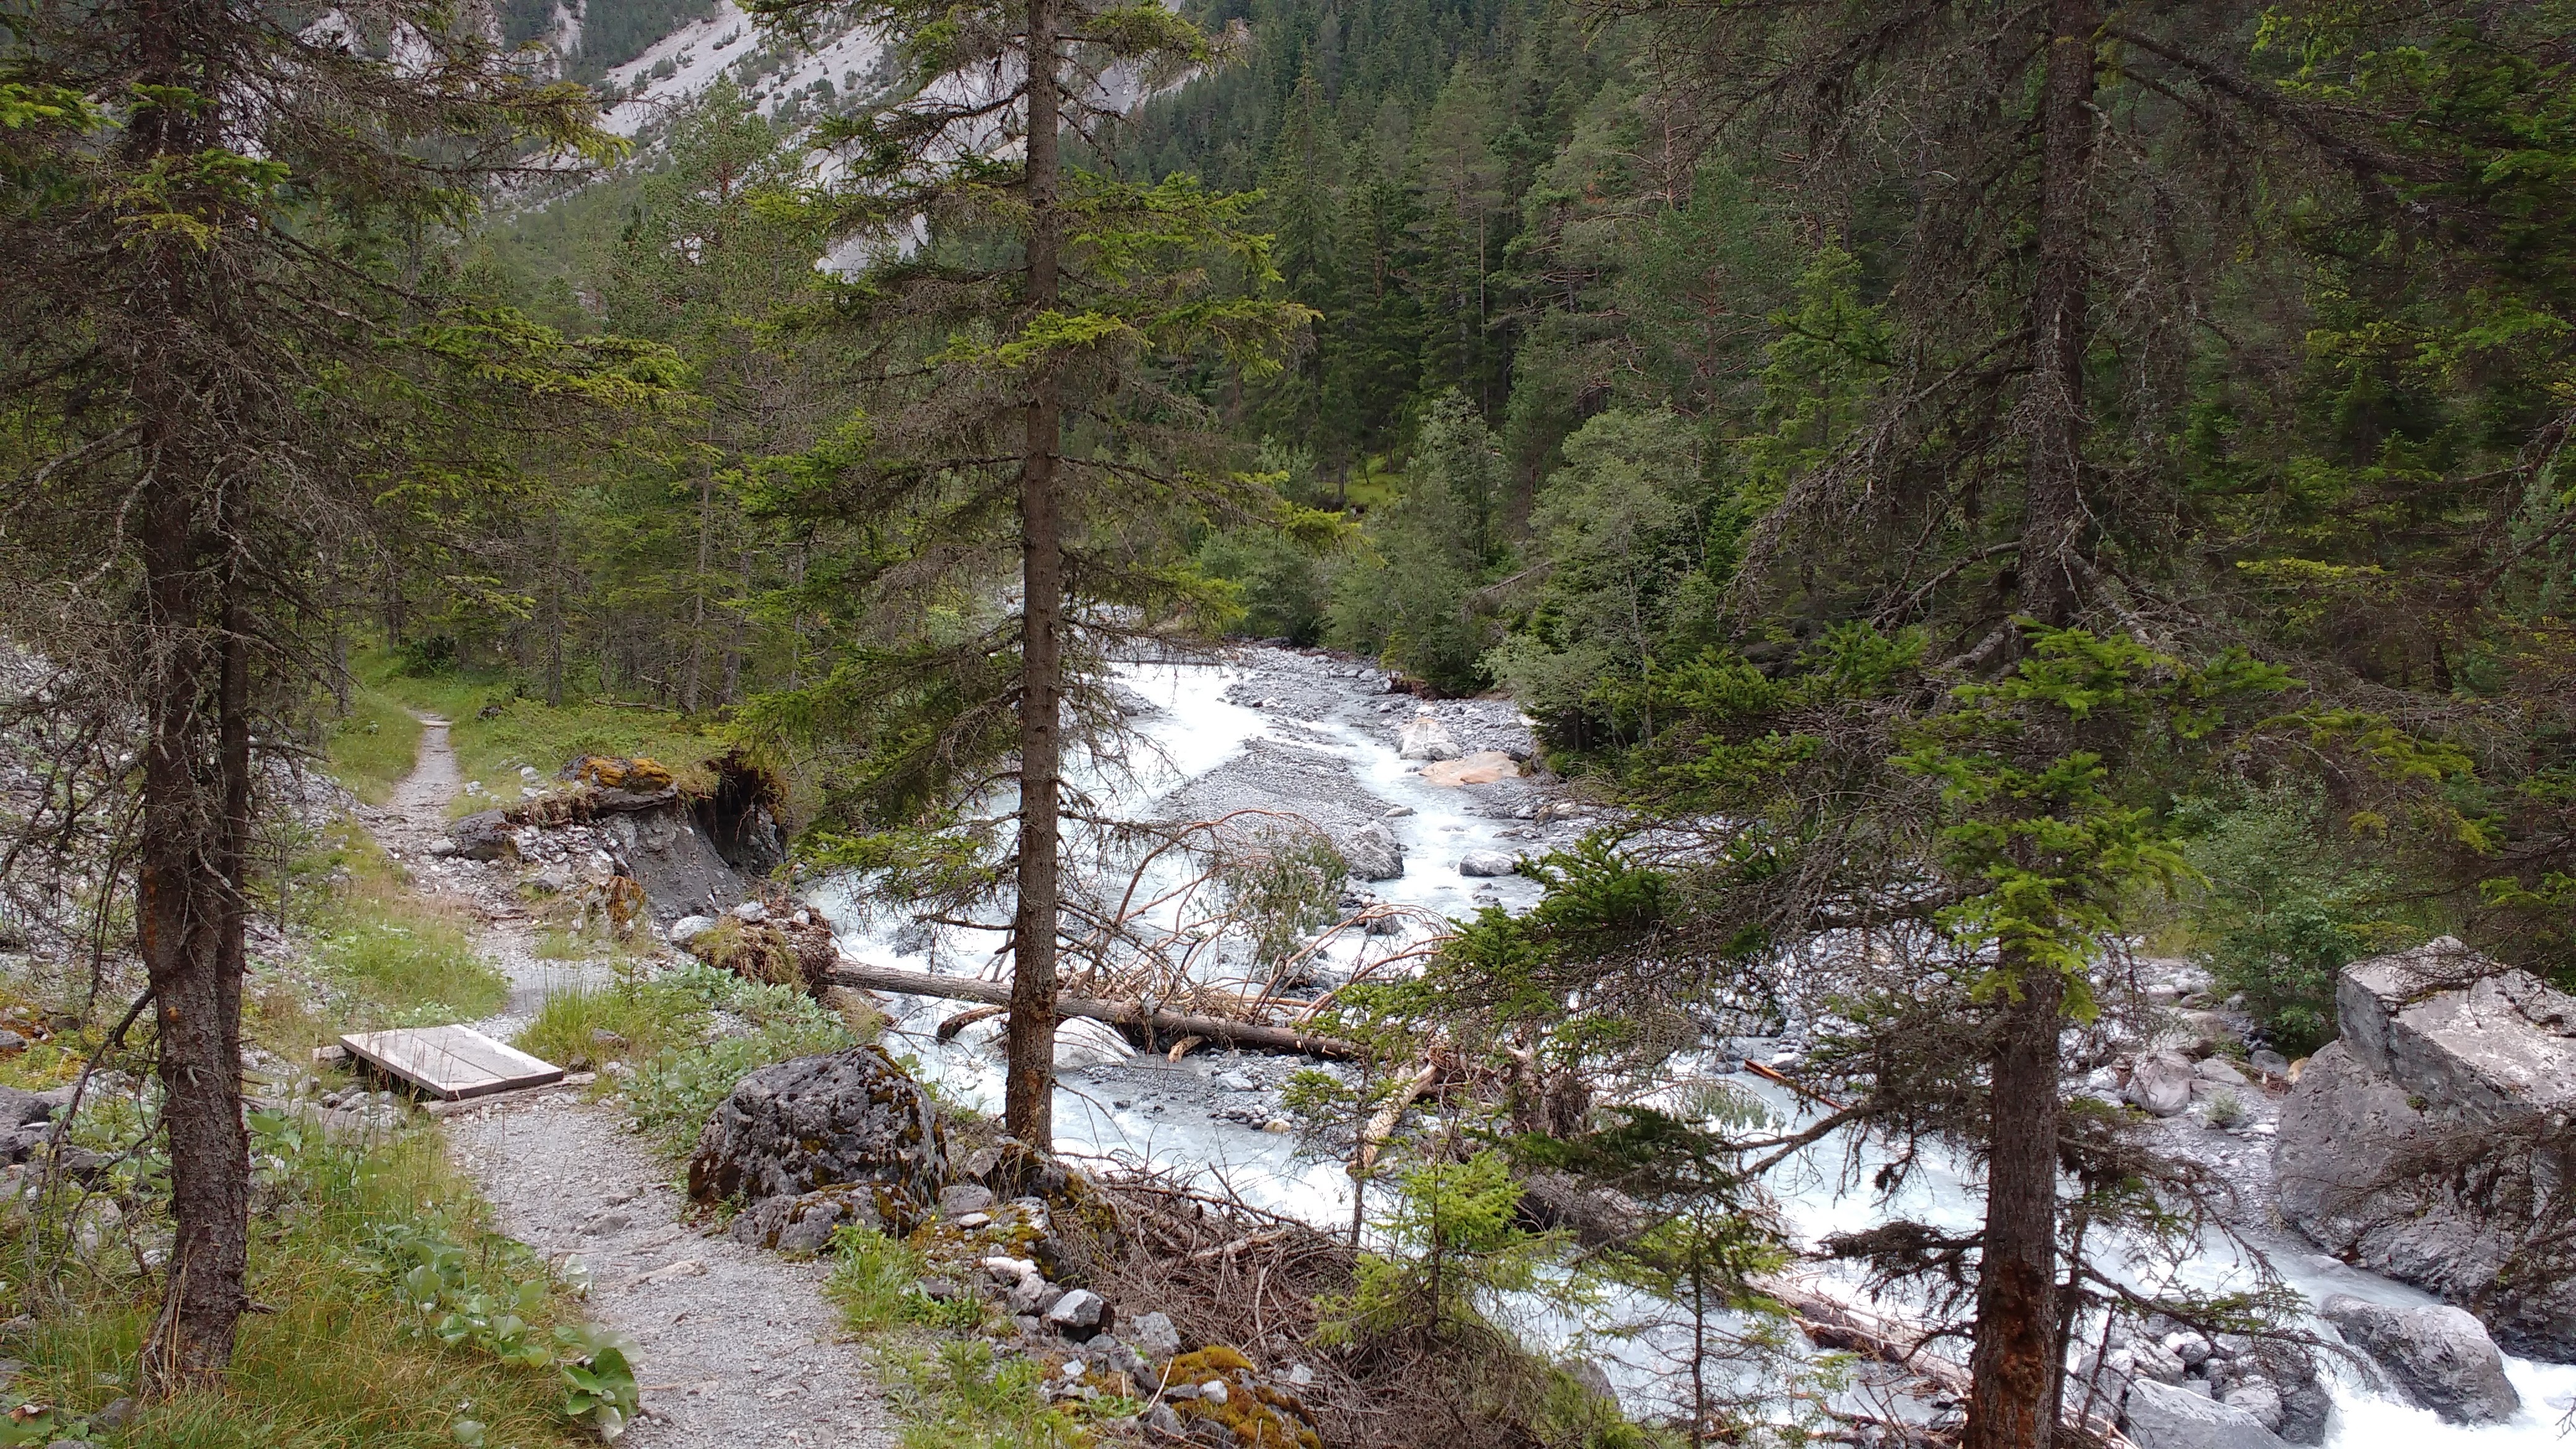
tree, forest, wilderness, walking, mountain, trail, adventure, river, valley, stream, ridge, ravine, woodland, ecosystem, geological phenomenon